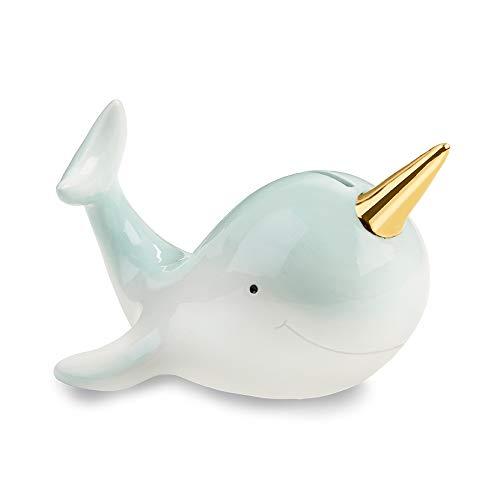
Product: Baby Aspen Narwhal Porcelain Piggy Bank, Green, One Size
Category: Toys & Games | Novelty & Gag Toys | Money Banks
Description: NARWHAL PIGGY BANK - Designed with ombre aqua colors and gold foil horn detail.
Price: $28.89